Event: Nepal Earthquake
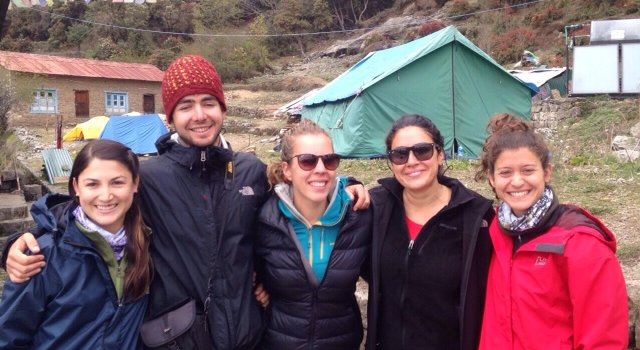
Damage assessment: no_damage